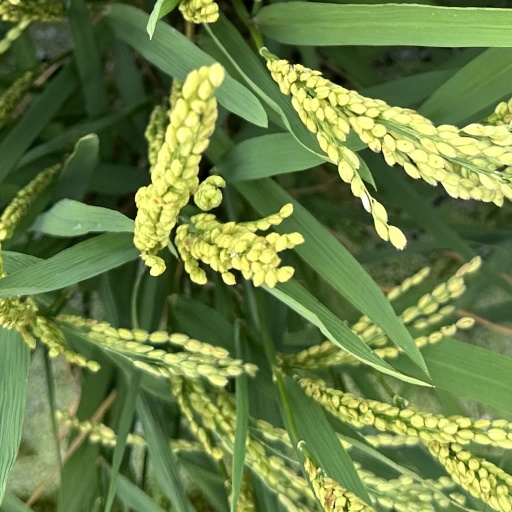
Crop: rice